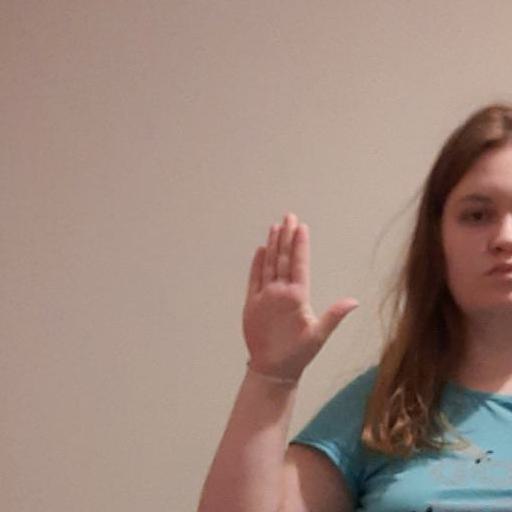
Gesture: stop